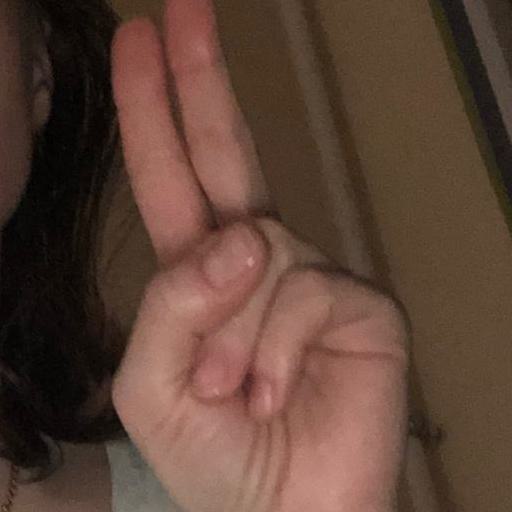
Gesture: two_up